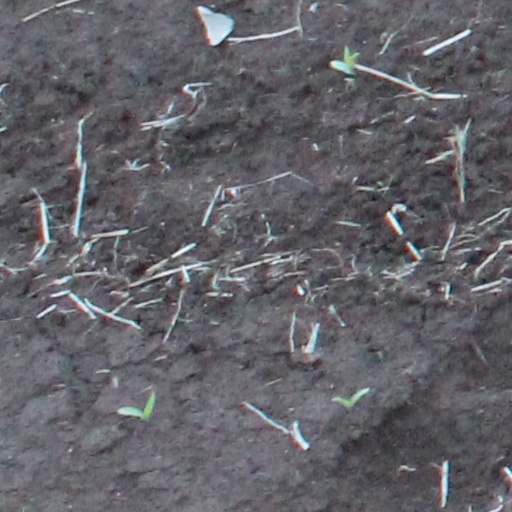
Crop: wheat